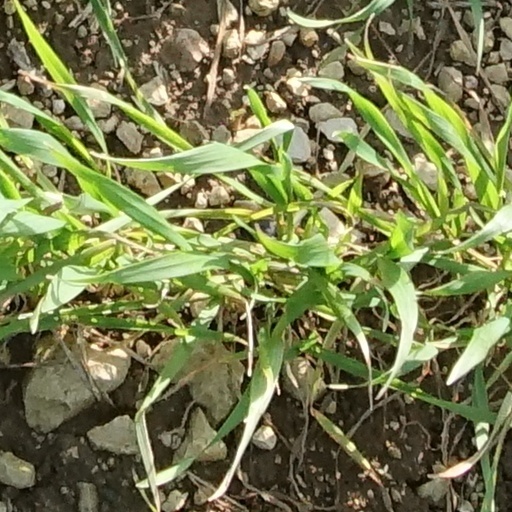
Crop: wheat